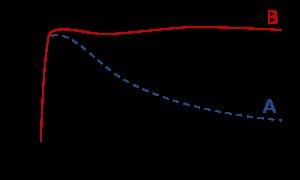
La courbe de rotation d'une galaxie peut être représentée par un graphe qui pointe la vitesse orbitale des étoiles ou du gaz dans la galaxie sur l'axe des Y en fonction de leur distance depuis le centre de la galaxie sur l'axe des X.
Une galaxie est un assemblage d'étoiles, de gaz, de poussières, de vide et peut-être essentiellement de matière noire, contenant parfois un trou noir supermassif en son centre.
Vera Rubin, née Cooper le 23 juillet 1928 à Philadelphie et morte le 25 décembre 2016 à Princeton, est une astronome américaine principalement connue pour son étude sur la vitesse de rotation des étoiles dans les galaxies spirales qui consolida l'hypothèse de la présence de matière noire dans la périphérie des galaxies.
La théorie de la dynamique newtonienne modifiée, en anglais Modified Newtonian dynamics et usuellement abrégée en MOND, est une théorie physique, adaptée de la mécanique classique, proposée pour expliquer le problème de la courbe de rotation plate des galaxies spirales. Elle constitue une alternative au concept de matière noire, dont l'existence n'a toujours pas pu être mise en évidence.
La matière noire ou matière sombre, parfois — quoique rarement — aussi nommée de façon plus réaliste matière transparente, désigne une catégorie de matière hypothétique, invoquée pour rendre compte de certaines observations astrophysiques, notamment les estimations de la masse des galaxies ou des amas de galaxies et les propriétés des fluctuations du fond diffus cosmologique.